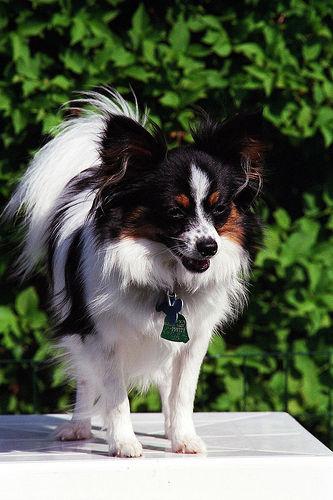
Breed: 806-n000129-papillon